Argentine currency controls (2011–2015)

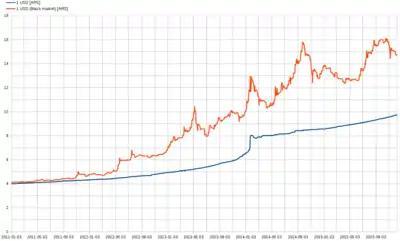
Official USD (blue) and black market USD (orange) from January 2011 to January 2016.

The first restrictions were imposed on October 31, 2011. The Tax and Customs Authority, AFIP, required that individuals and businesses who sought to buy dollars request permission, which may depend of the financial status of the buyer. However, the implementation of the rules was arbitrary. In February, restrictions were applied to all international payments in dollars, such as imports. This also affected the ability of foreign investors to return their earnings to their own countries.